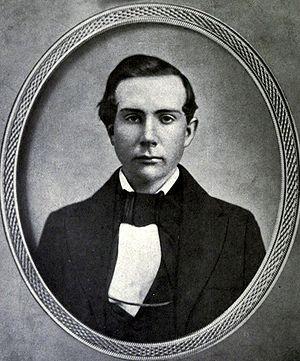
John Davison Rockefeller, né le 8 juillet 1839 à Richford et mort le 23 mai 1937 à Ormond Beach, à l'âge de 97 ans, est un industriel américain, fondateur de la famille Rockefeller. Premier milliardaire de l'époque contemporaine, il fait partie du mythe américain des self-made men. Sa famille a été à la tête d'un empire financier durant près de deux siècles en créant la Standard Oil qui devient notamment Esso, puis ExxonMobil. Il est le frère du financier William Rockefeller, lui aussi engagé dans l'exploitation du pétrole.